List of rail accidents (1940–1949)

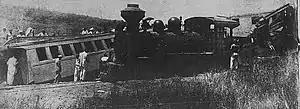
Aracaju train crash

March 20 – "Brazil" – Aracaju train crash, 185 are killed and 300 injured in Brazil's worst ever train crash when a train derails descending a steep gradient near Aracaju, capital of Sergipe state.